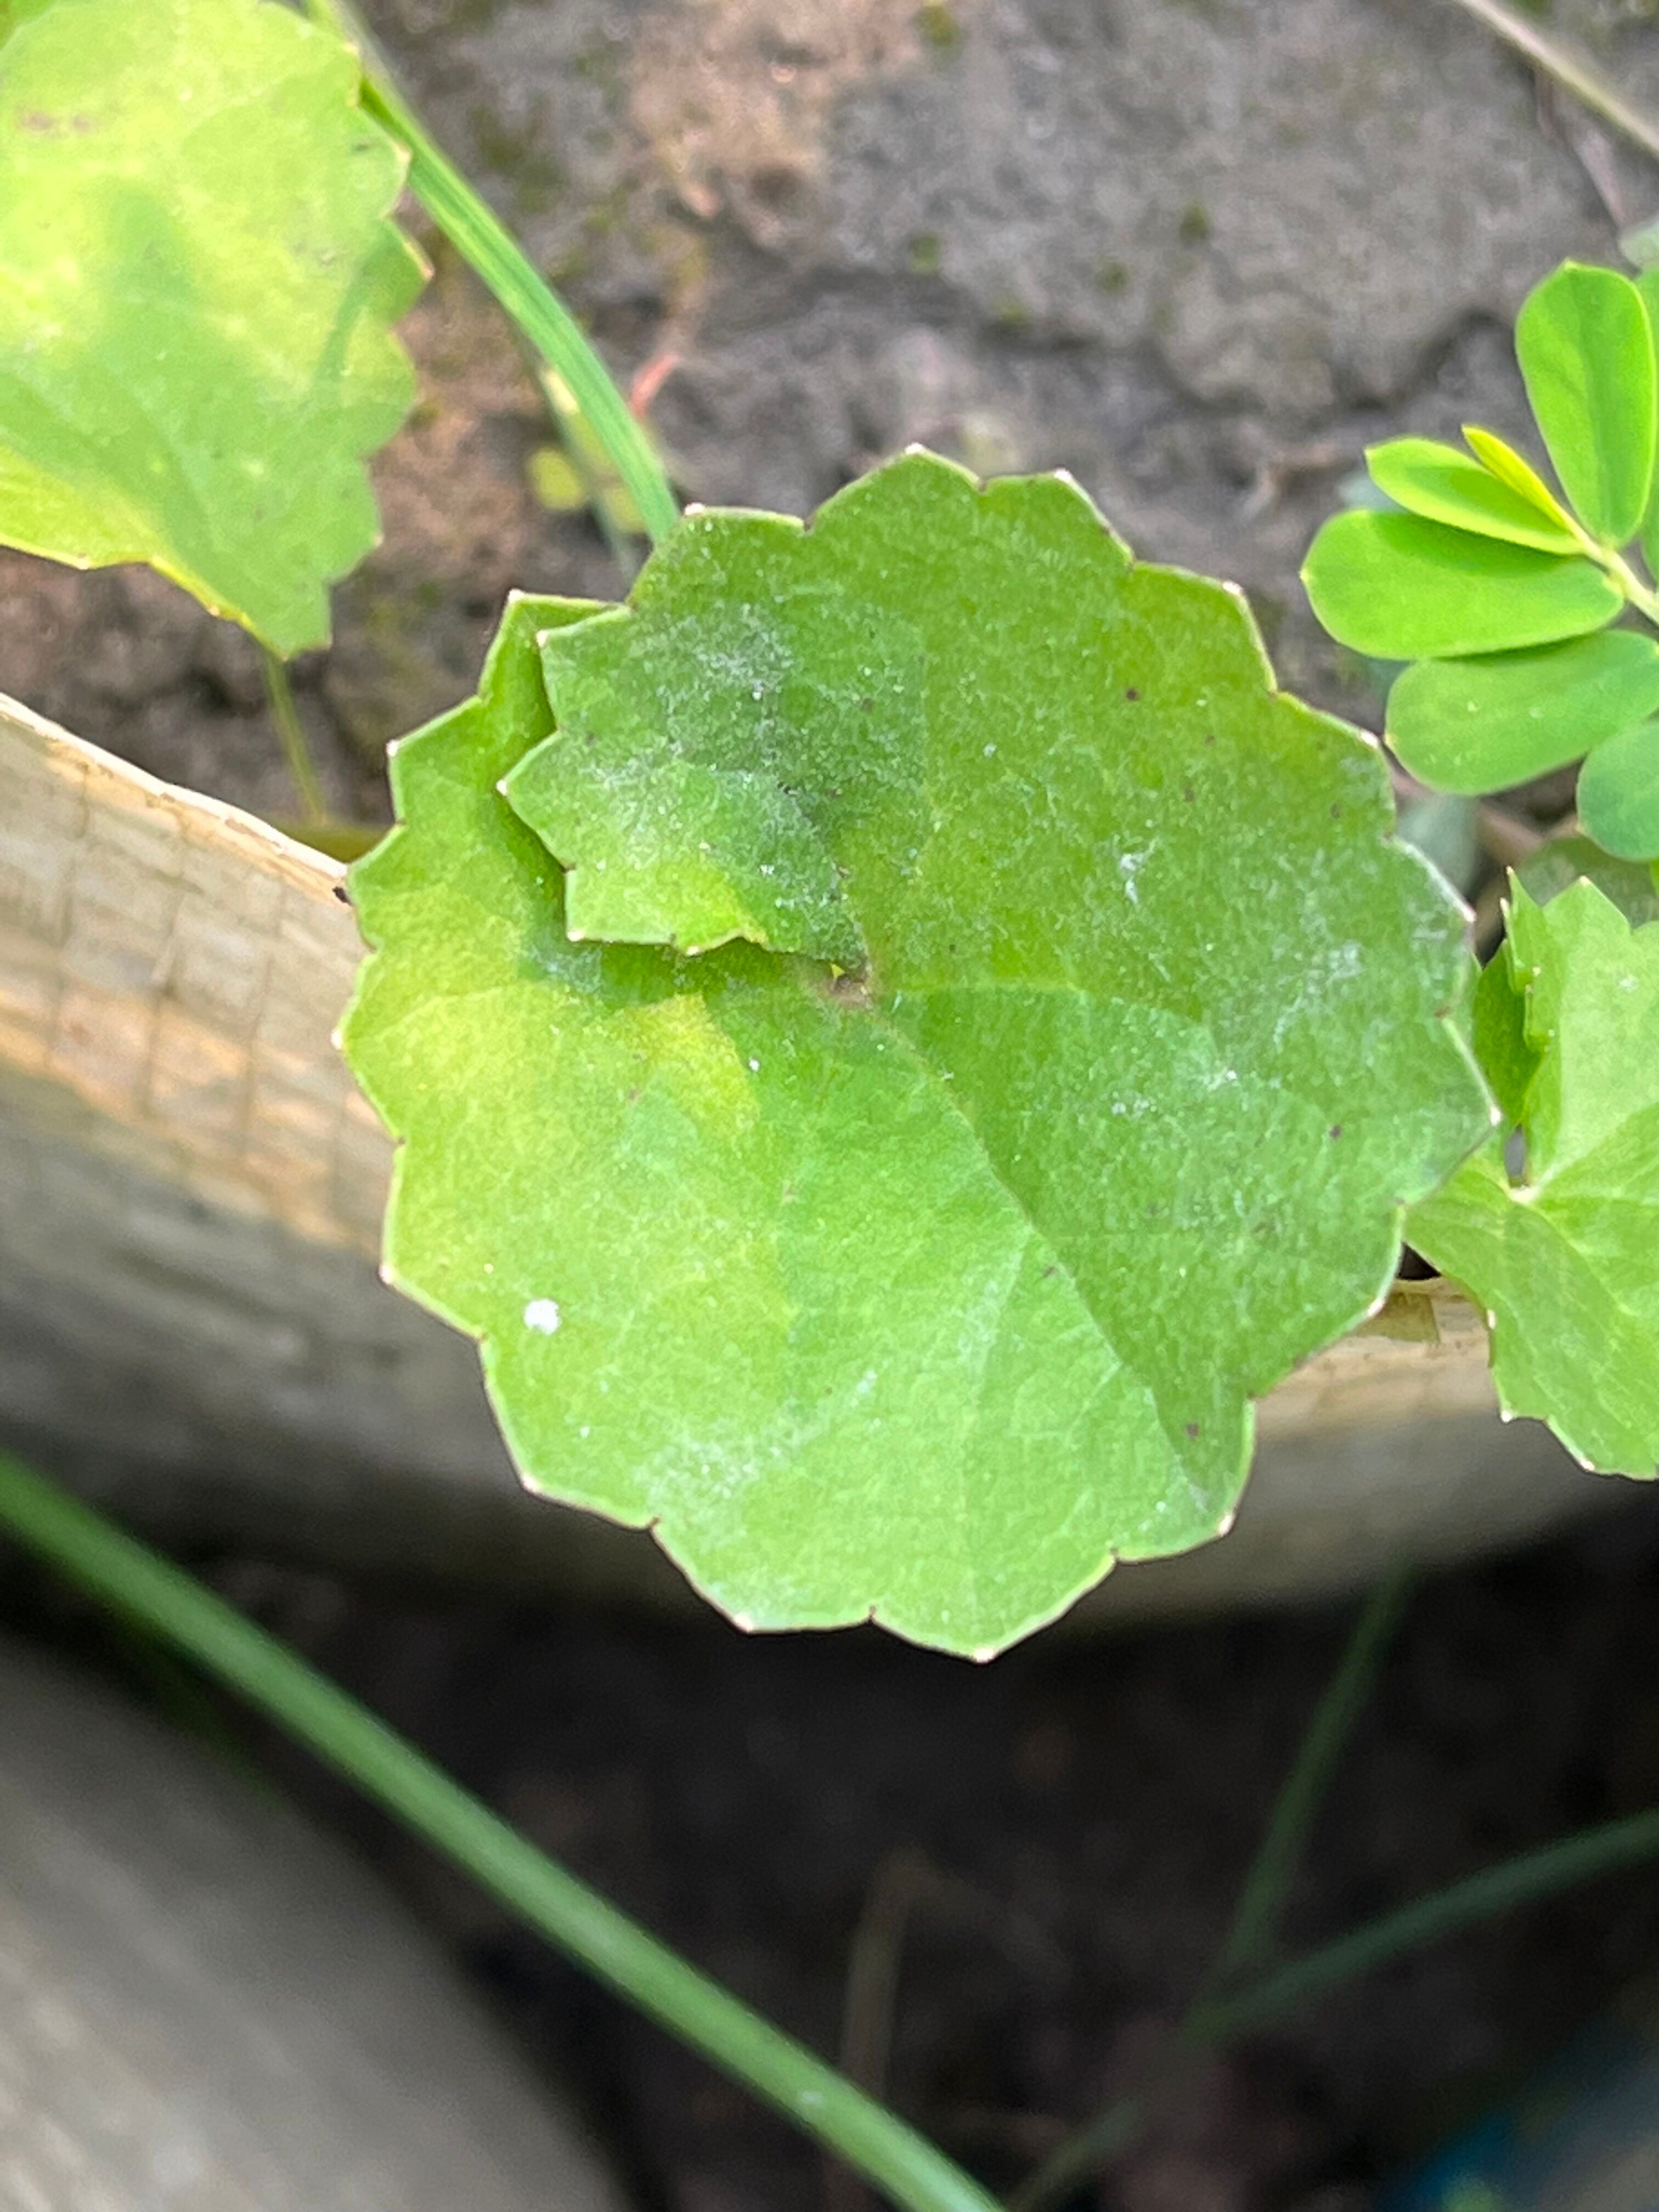
Plant species: centella-asiatica